John Pizer

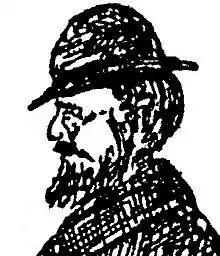
Undated portrait of Pizer

John Pizer (21 September 1850 – 7 July 1897) was an English bootmaker in Whitechapel, London. He was the first person accused of being the perpetrator in the Whitechapel murders, but was cleared of suspicion after providing alibis for the two murders committed until that point. He was still called as a witness to the murder inquest of Annie Chapman.